Eucharist in the Catholic Church

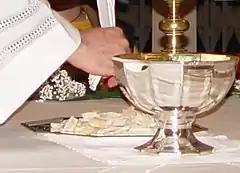
The Breaking of Bread ("fractio panis") in the Eucharist at a Neocatechumenal Way celebration

According to the Compendium of the Catechism of the Catholic Church "The Eucharist is the very sacrifice of the Body and Blood of the Lord Jesus which he instituted to perpetuate the sacrifice of the cross throughout the ages until his return in glory. Thus he entrusted to his Church this memorial of his death and Resurrection. It is a sign of unity, a bond of charity, a paschal banquet, in which Christ is consumed, the mind is filled with grace, and a pledge of future glory is given to us."